WWE Fatal 4-Way

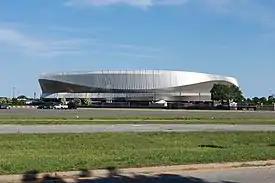
The event was held at the Nassau Coliseum in Uniondale, New York.

World Wrestling Entertainment (WWE) previously ran an annual summer pay-per-view (PPV) titled The Great American Bash from 2004 to 2009, which they had acquired in 2001 when the promotion purchased World Championship Wrestling (WCW). The 2009 event was titled The Bash. In 2010, WWE discontinued The Bash and replaced it with Fatal 4-Way. The event took place on June 20, 2010, at the Nassau Coliseum in Uniondale, New York and featured wrestlers from the Raw and SmackDown brand divisions. Tickets went on sale on April 24 through Ticketmaster.